Movement for the Emancipation of the Niger Delta

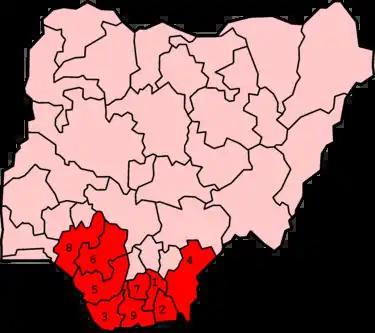
A map of Nigeria with the states comprising the Niger Delta highlighted and numbered.

The Movement for the Emancipation of the Niger Delta (MEND) is a decentralised militant group in the Niger Delta region of Nigeria. MEND's actionsincluding sabotage, theft, property destruction, guerrilla warfare, and kidnappingare part of the broader conflict in the Niger Delta and reduced Nigeria's oil production by 33% between 2006-07.